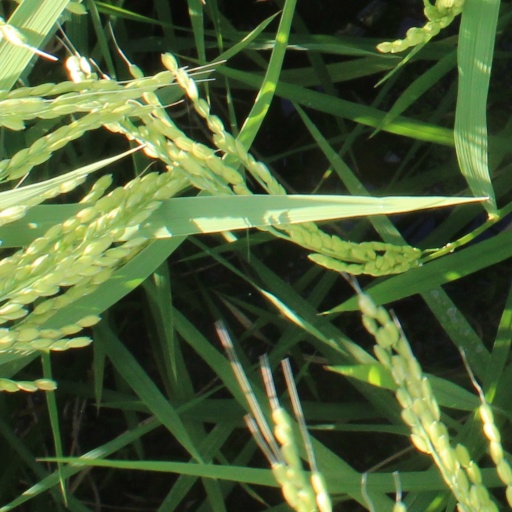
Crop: rice